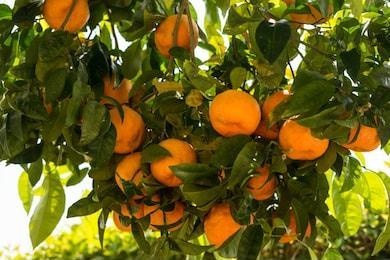
Label: mandarine